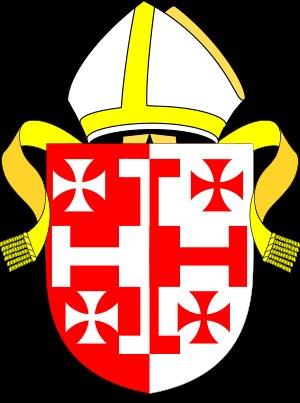
L'évêque de Lichfield est à la tête du diocèse anglican de Lichfield, dans la province de Cantorbéry.